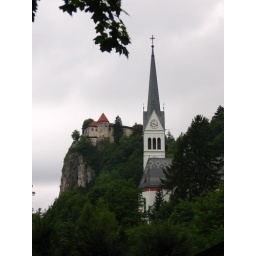
A church on the Bled lake bank and the castle in the back